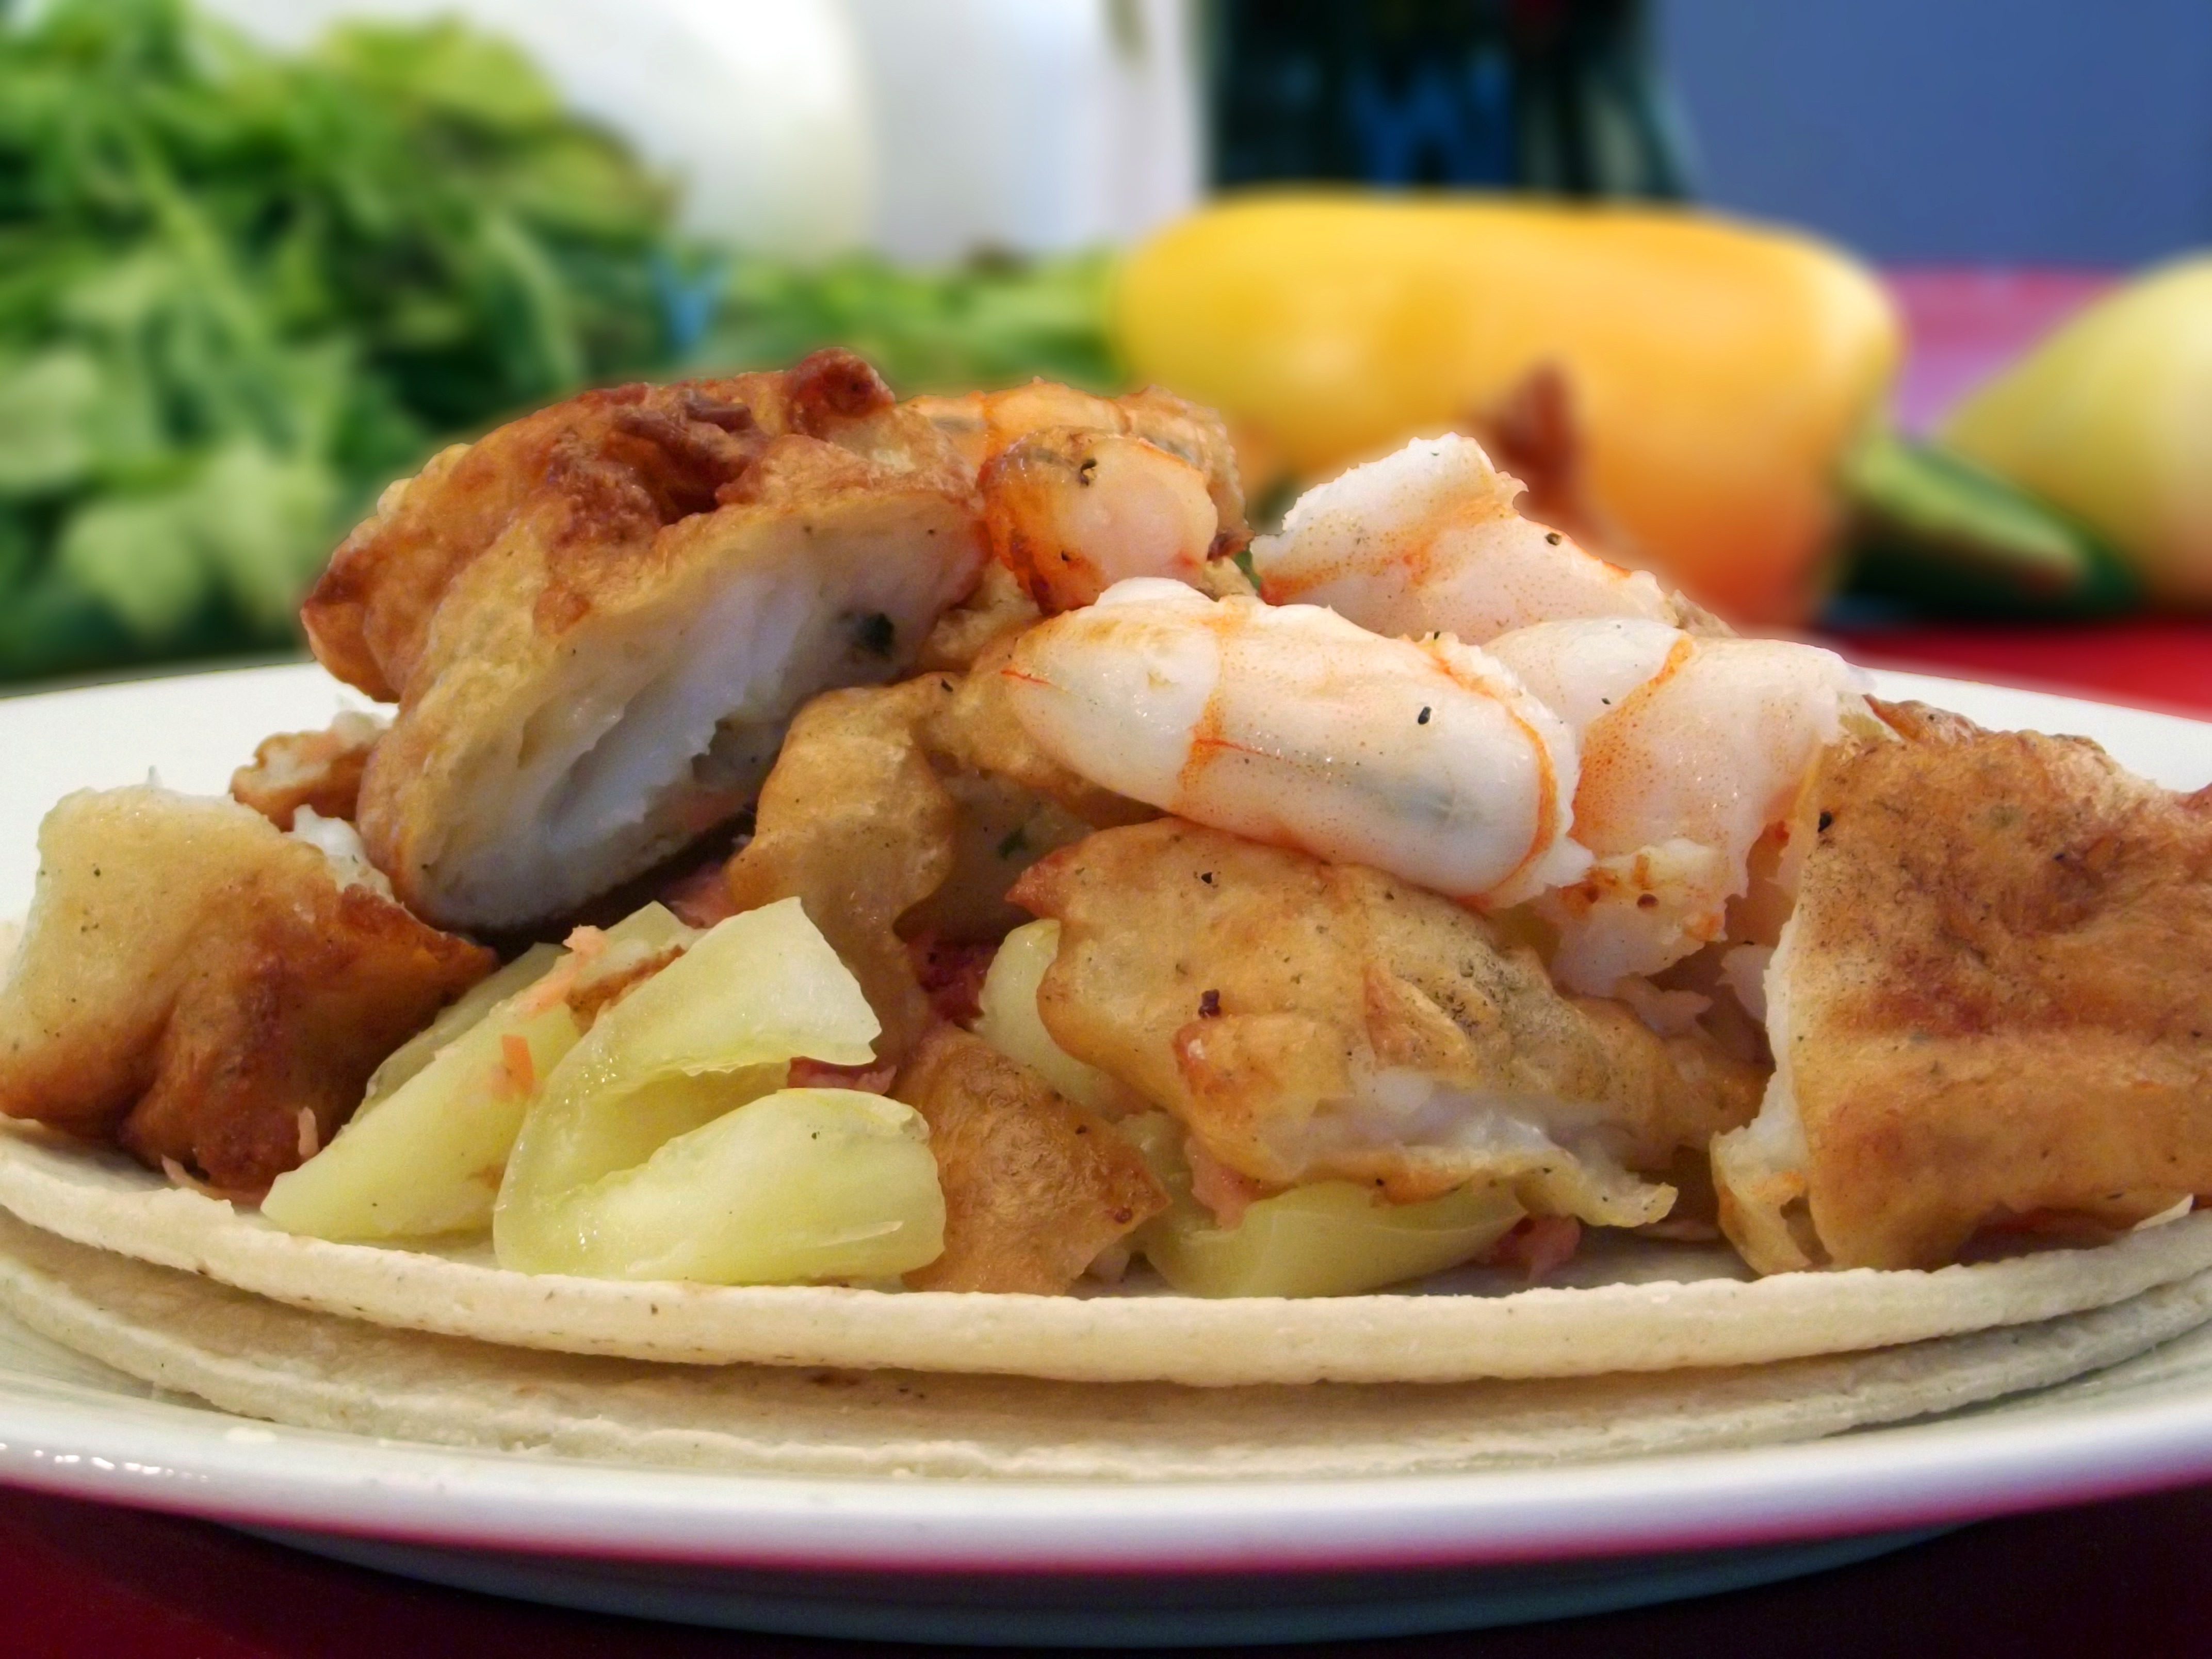
dish, meal, food, cooking, produce, plate, seafood, fish, meat, lunch, cuisine, delicious, shrimp, asian food, cooked, nutrition, dining, tasty, mix, taco, prepared, thai food, chinese food